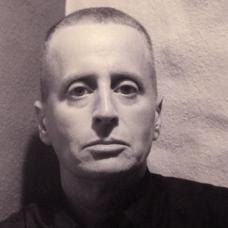
Age: 47